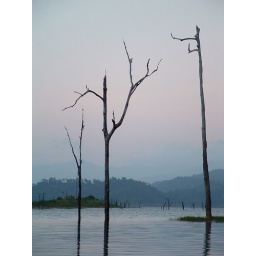
death trees in water